Radium dial

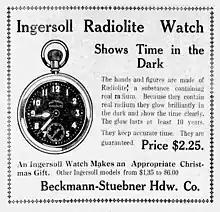
November 1917 ad for an Ingersoll "Radiolite" watch, one of the first watches mass marketed in the USA featuring a radium-illuminated dial.

Radium was discovered by Marie and Pierre Curie in 1898 and was soon combined with paint to make luminescent paint, which was applied to clocks, airplane instruments, and the like, to be able to read them in the dark.